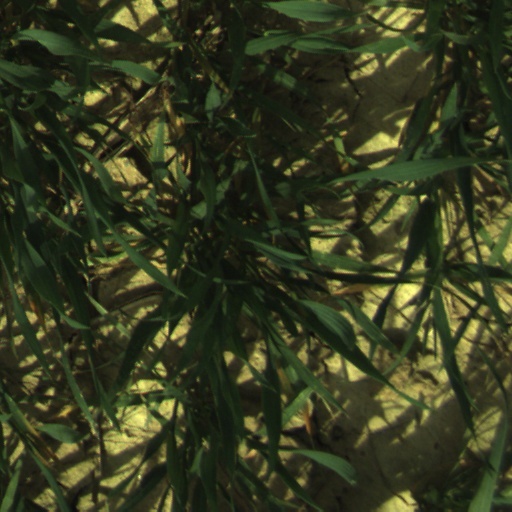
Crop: wheat